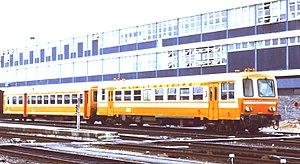
X 92100 et sa remorque XR 96000, tous deux propriétés de la région des Pays de la Loire, en livrée orange type RTG, en gare de Nantes.
Le TER Pays de la Loire, ou Aléop en TER depuis 2019, est l'ensemble de lignes TER qui couvre la région administrative des Pays de la Loire. Il représente quatre-cent-vingt circulations de trains par jour de pleine semaine, totalisant 24 500 train-km. Des lignes routières organisées par le Conseil régional des Pays de la Loire ainsi que des lignes routières TER complètent l'offre ferroviaire. Elles représentent environ cent-vingt circulations d'autocars ou 8 000 véhicule-km par jour de pleine semaine. Cent-vingt-trois gares sont à la disposition des voyageurs, auxquelles s'ajoutent cent-dix-sept points d'arrêt routiers.
On appelle livrée la décoration extérieure d'un matériel roulant ferroviaire. Au cours de son histoire, depuis 1938, la Société nationale des chemins de fer français a utilisé de nombreuses livrées liées aux modes et aux changements de matériels. Certaines sont des essais sans lendemain sur quelques machines, d'autres sont de véritables marqueurs de l'identité de l'entreprise, par exemple la livrée « béton ».